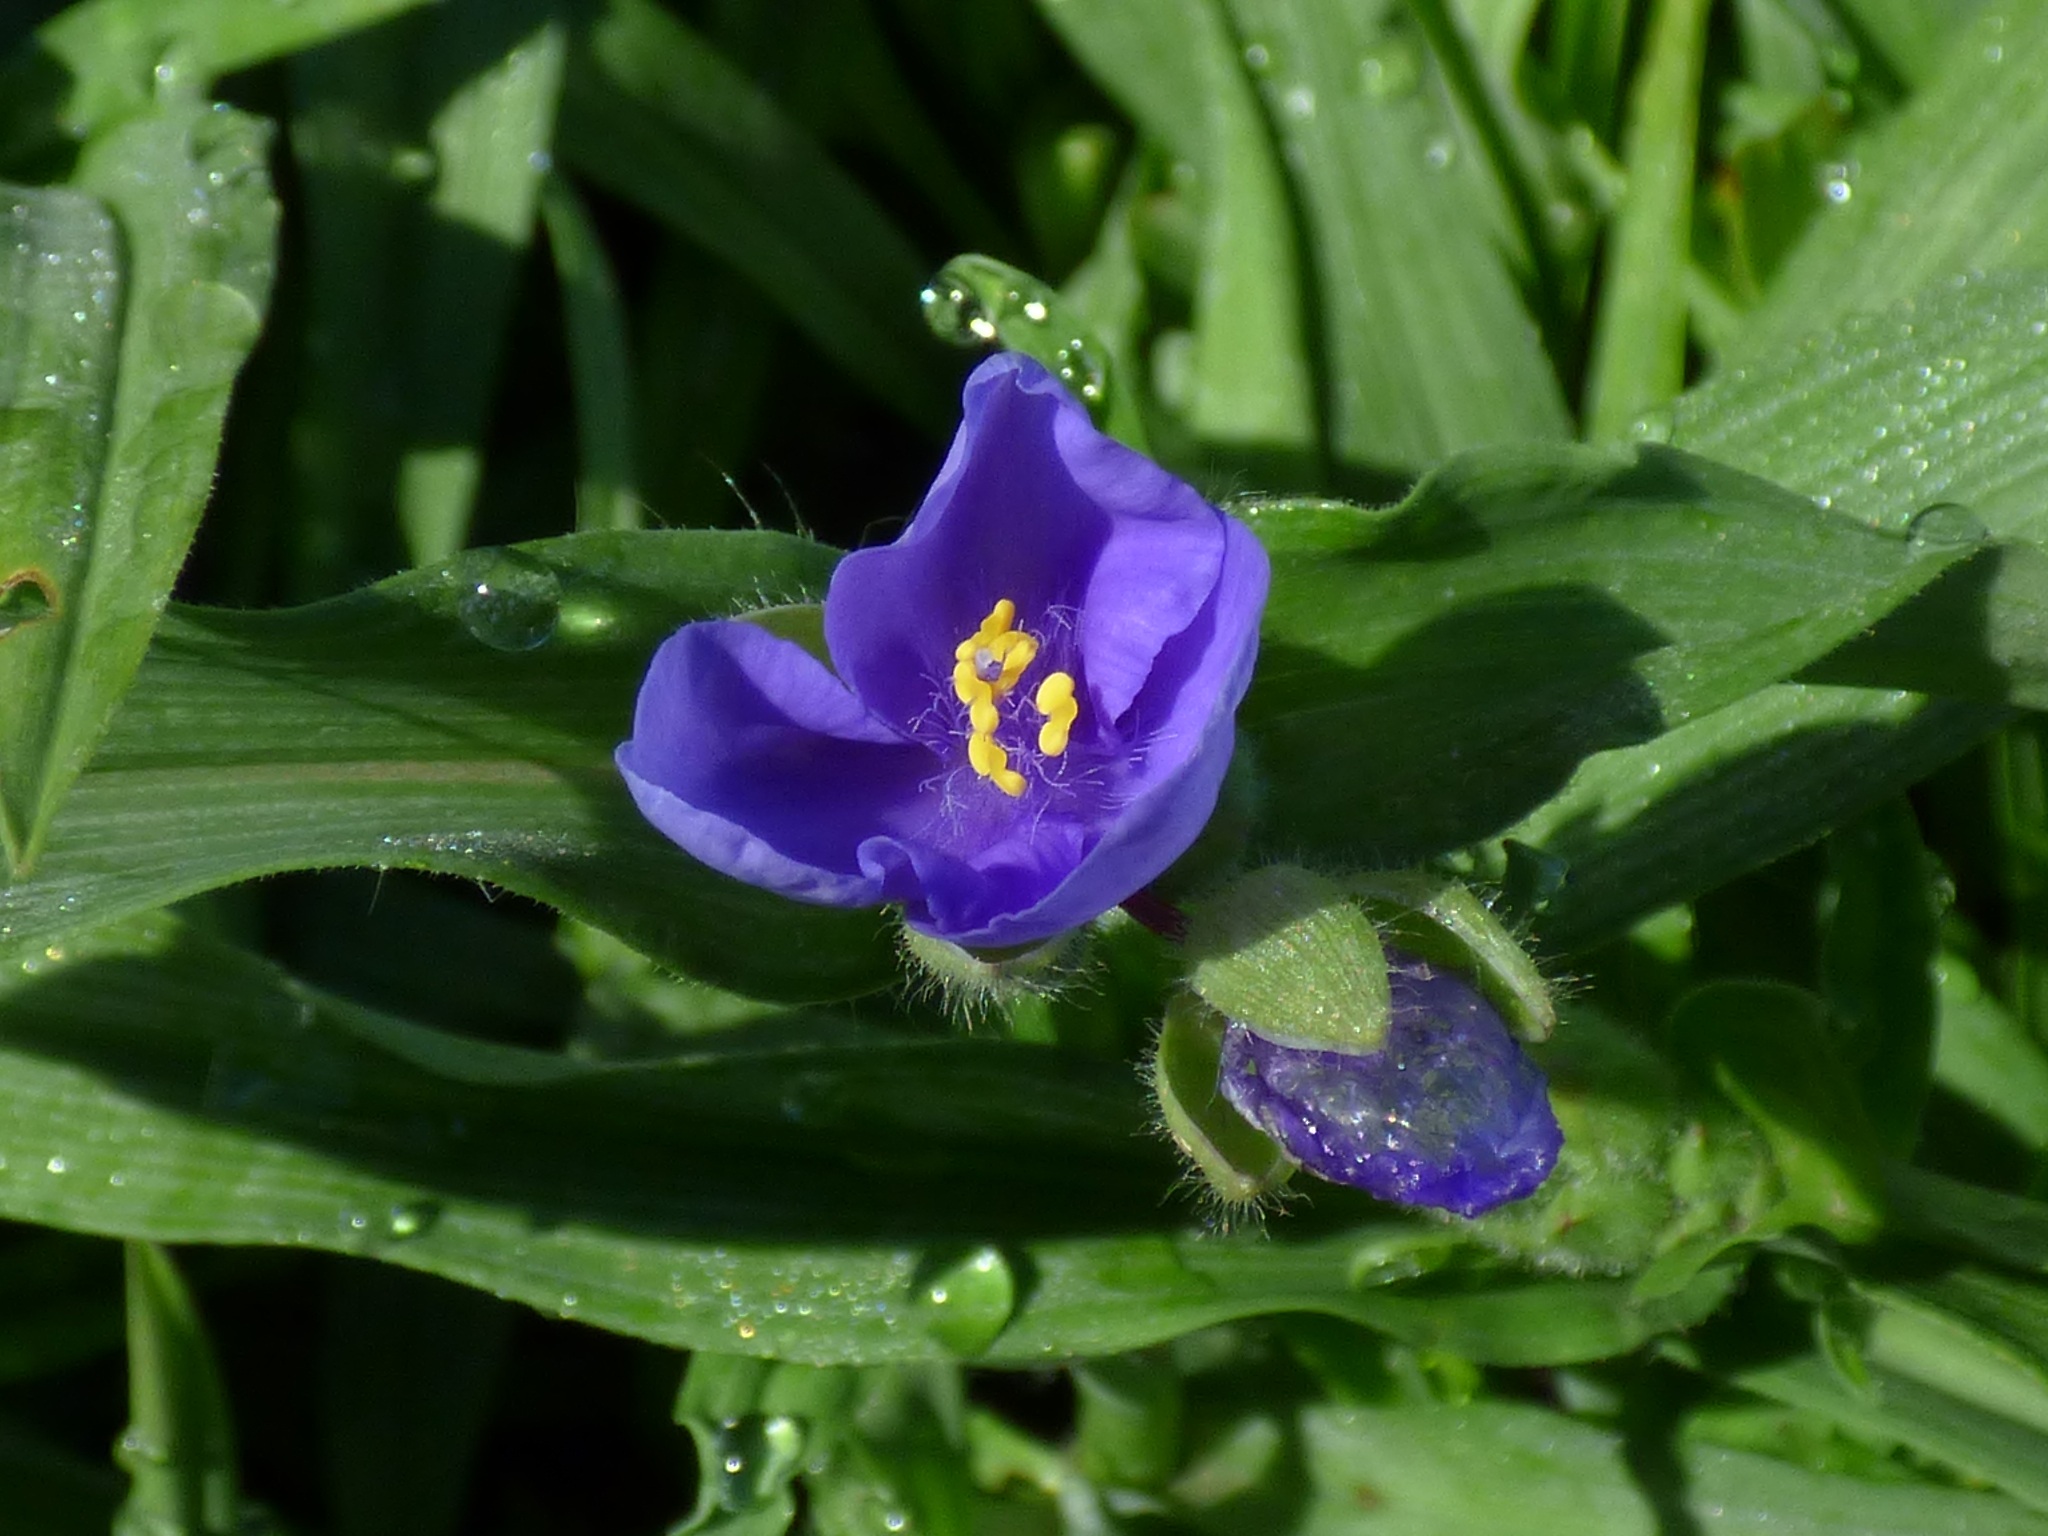
plant, morning, flower, botany, flora, plants, wildflower, rosa, drops of water, macro photography, flowering plant, dayflower, land plant, violet family, dayflower family